Halifax Stanfield International Airport

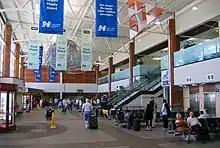
Domestic arrivals hall and escalators to U.S. departures

Following the September 11 attacks in 2001 the airport took part in Operation Yellow Ribbon, commenced to accept United States civilian flights after the Federal Aviation Administration closed down U.S. airspace. Halifax airport took in 47 flights—more flights than any other Canadian airport involved in the operation—carrying about 7,300 passengers—more passengers than any other Canadian airport involved in the operation other than Vancouver, which registered 8,500. Much of this was because flights that were coming from Europe were told to avoid the major airports in Central Canada, like Toronto Pearson, Montréal-Dorval, and Ottawa Macdonald–Cartier International Airport.